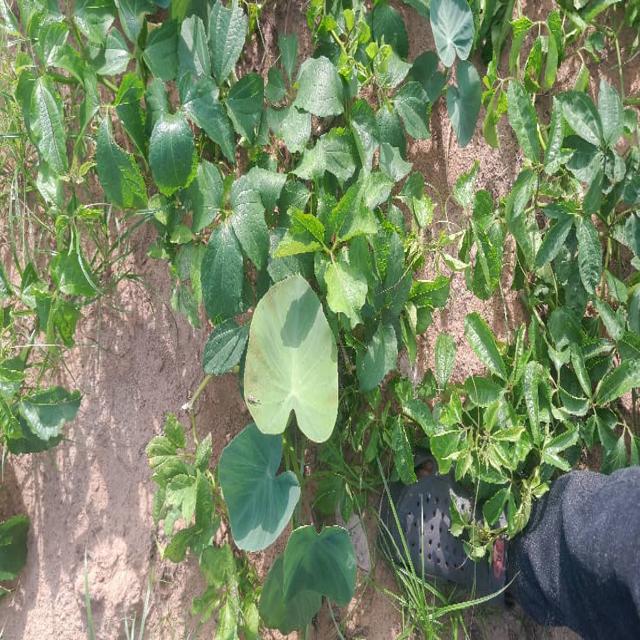
Label: Early_Blight